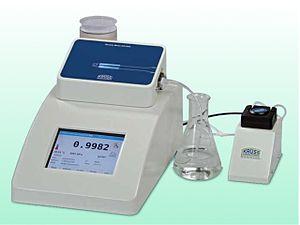
Le densimètre numerique automatique DS7800 Español: El densímetro digital automático
La masse volumique d'une substance, aussi appelée densité volumique de masse, est une grandeur physique qui caractérise la masse de cette substance par unité de volume. C'est l'inverse du volume massique.